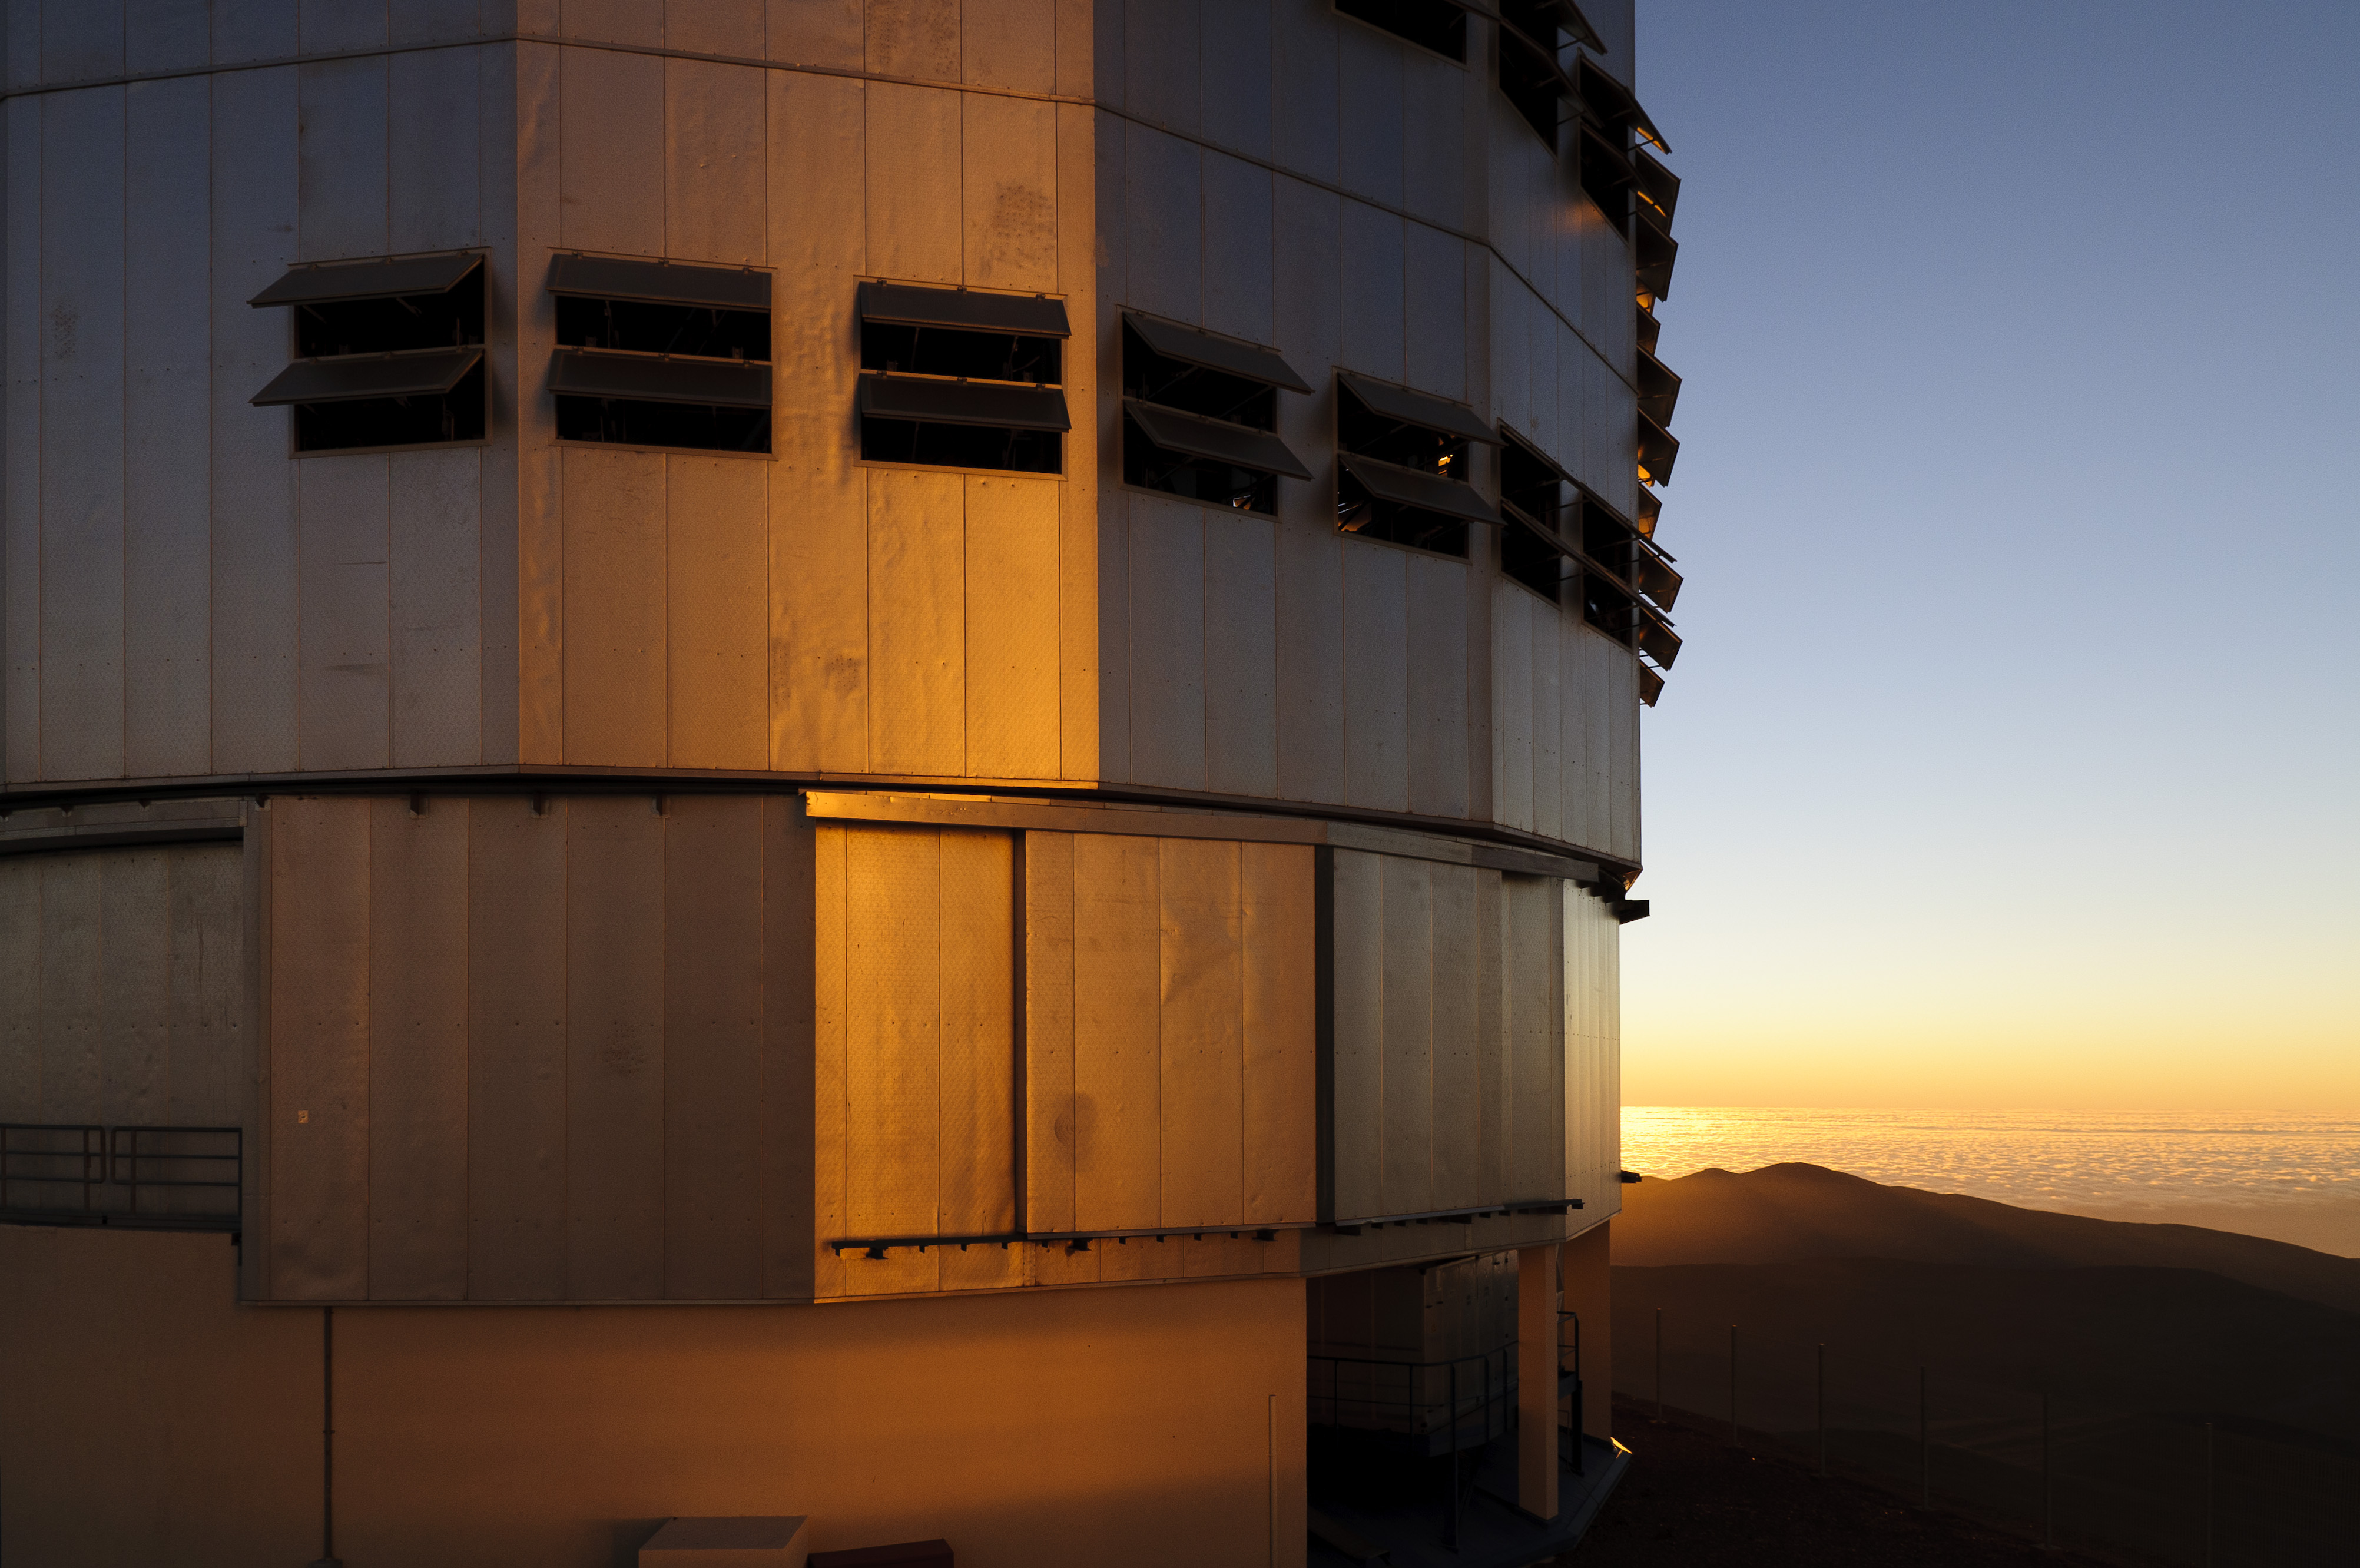
light, architecture, wood, house, sunlight, telescope, reflection, facade, nikon, eso, d300, vlt, verylargetelescope, paranalchile